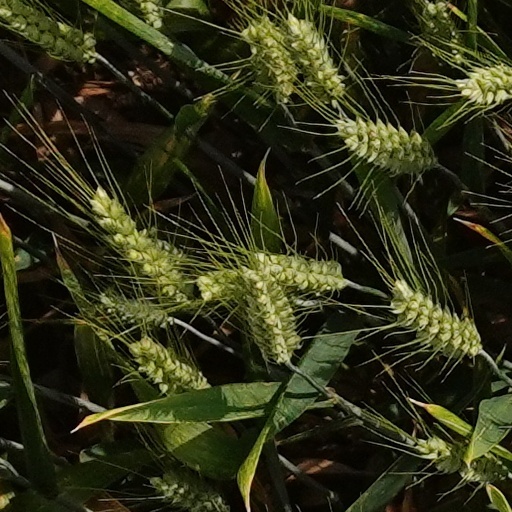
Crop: wheat